Tank steering systems

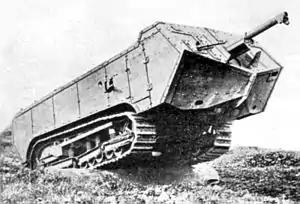
The "Char Saint-Chamond" used a petrol-electric transmission.

The more complex double differential system is similar to the controlled differential in basic concept, in that it controls the speed of the tracks by controlling the rotation of the idlers. However, in this case two complete differentials are used, one for each track, and the idlers are controlled not by a brake, but a second power shaft, the "steering shaft".